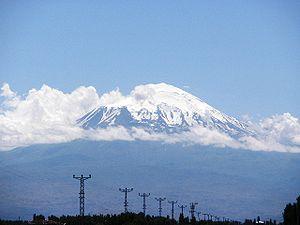
Iğdır est une ville de Turquie, préfecture de la province du même nom, située au bord des frontières de l'Arménie, l'Azerbaïdjan et de l'Iran.